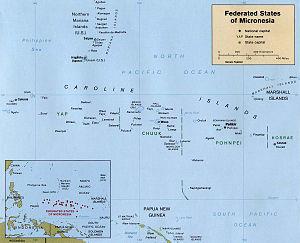
Les États fédérés de Micronésie sont subdivisés administrativement en États, eux-mêmes divisés en municipalités.
Les États fédérés de Micronésie, aussi connus sous le nom Micronésie, sont un État fédéral du Sud-Ouest de l'océan Pacifique nord. Il est situé dans une partie de l'archipel des îles Carolines et composé de quatre États s'étendant dans l'ordre de l'ouest à l'est : Yap, Chuuk, Pohnpei et Kosrae.
Les États fédérés de Micronésie sont composés de 607 îles réparties sur 2 900 km à travers l’archipel des îles Carolines dans le Pacifique, à l’est des Philippines. Les îles sont divisées en quatre États, Yap, Chuuk, Pohnpei et Kosrae. Les îles de Nukuoro et Kapingamarangi ne sont rattachées à aucun groupe. Bien qu’appartenant politiquement à la Micronésie, il s'agit d'exclaves polynésiennes.
L'équipe des États fédérés de Micronésie de basket-ball, est la sélection des meilleurs joueurs Micronésiens de basket-ball. Elle est placée sous l'égide de la Fédération des États fédérés de Micronésie de basket-ball. En 1986, elle rejoint la FIBA, plus tard la FIBA Océanie.